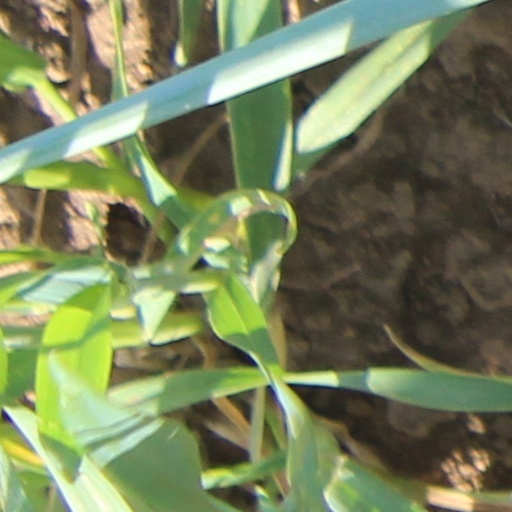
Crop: wheat